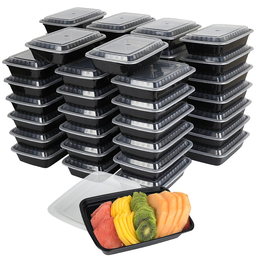
Label: plastic